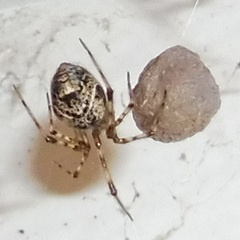
Species: Parasteatoda_tepidariorum